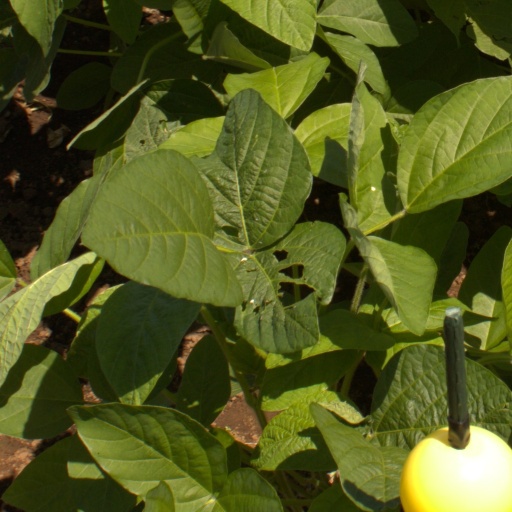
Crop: soybean